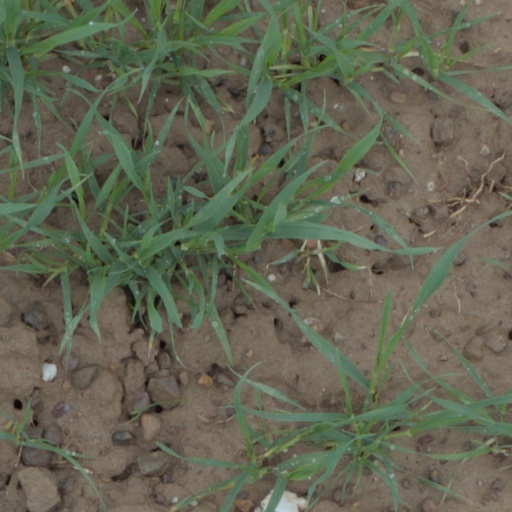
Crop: wheat